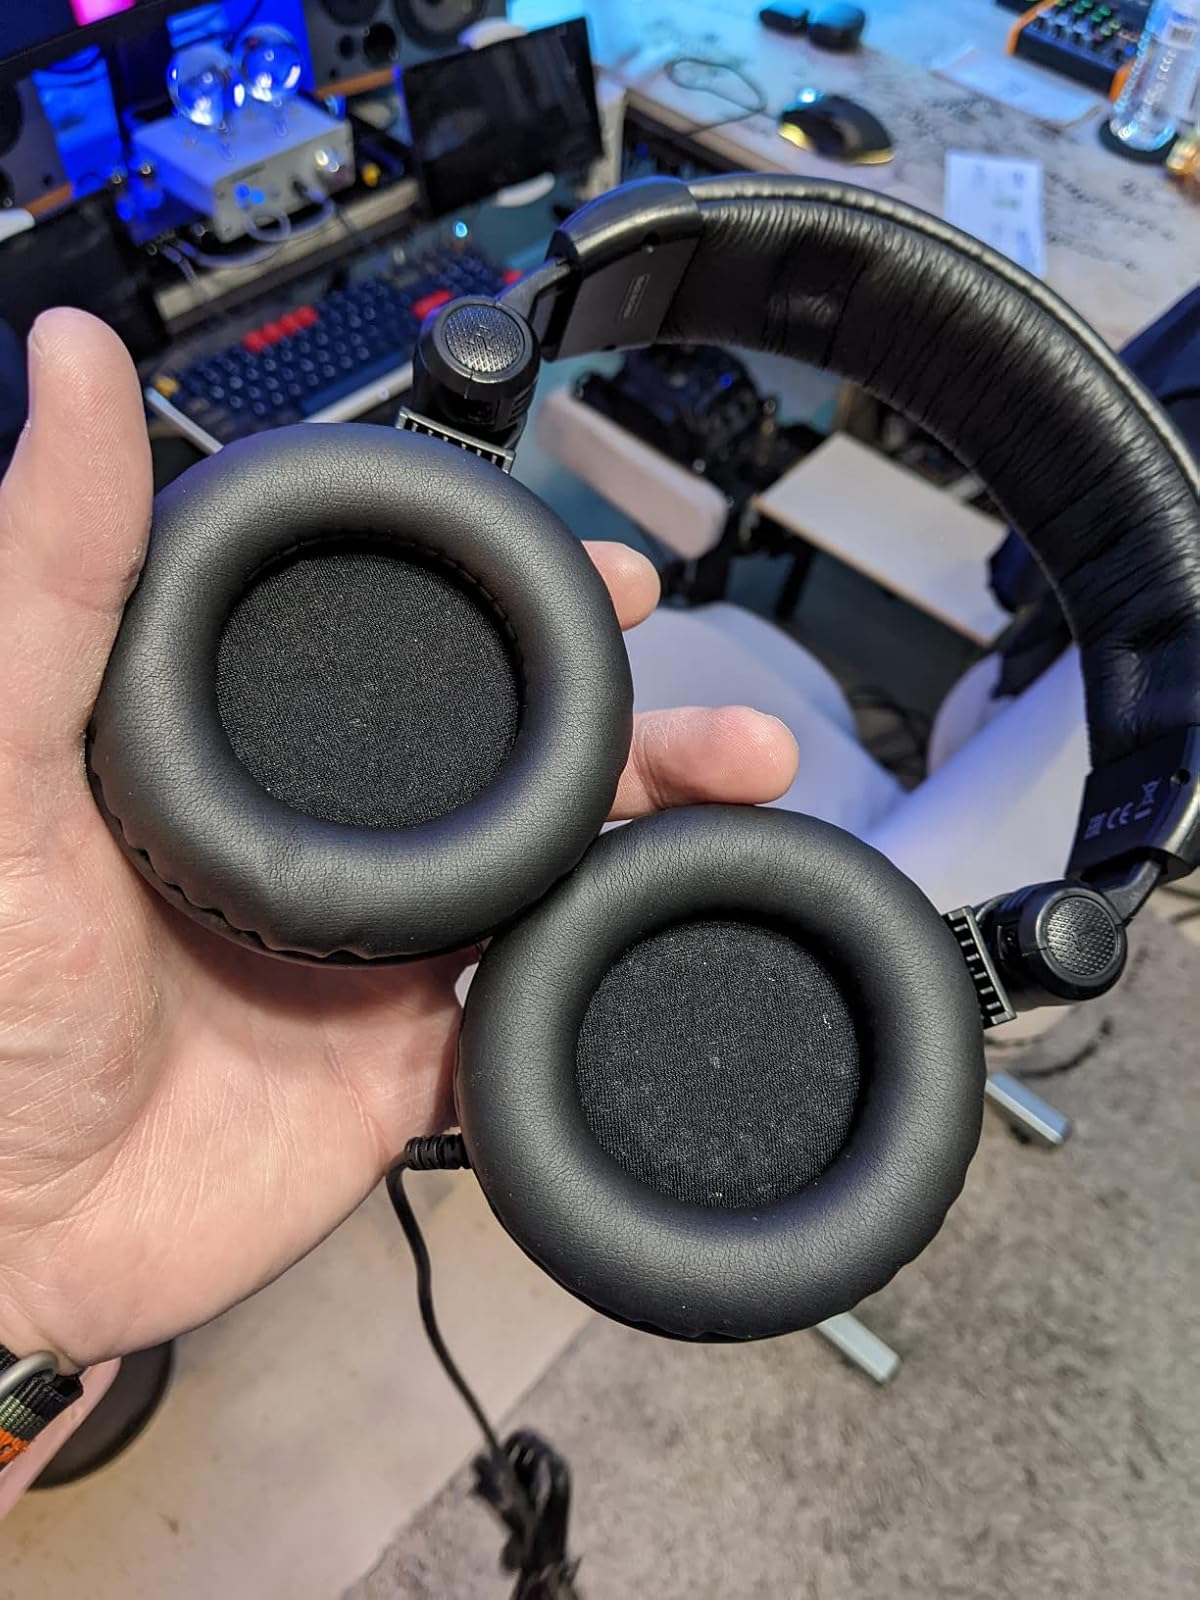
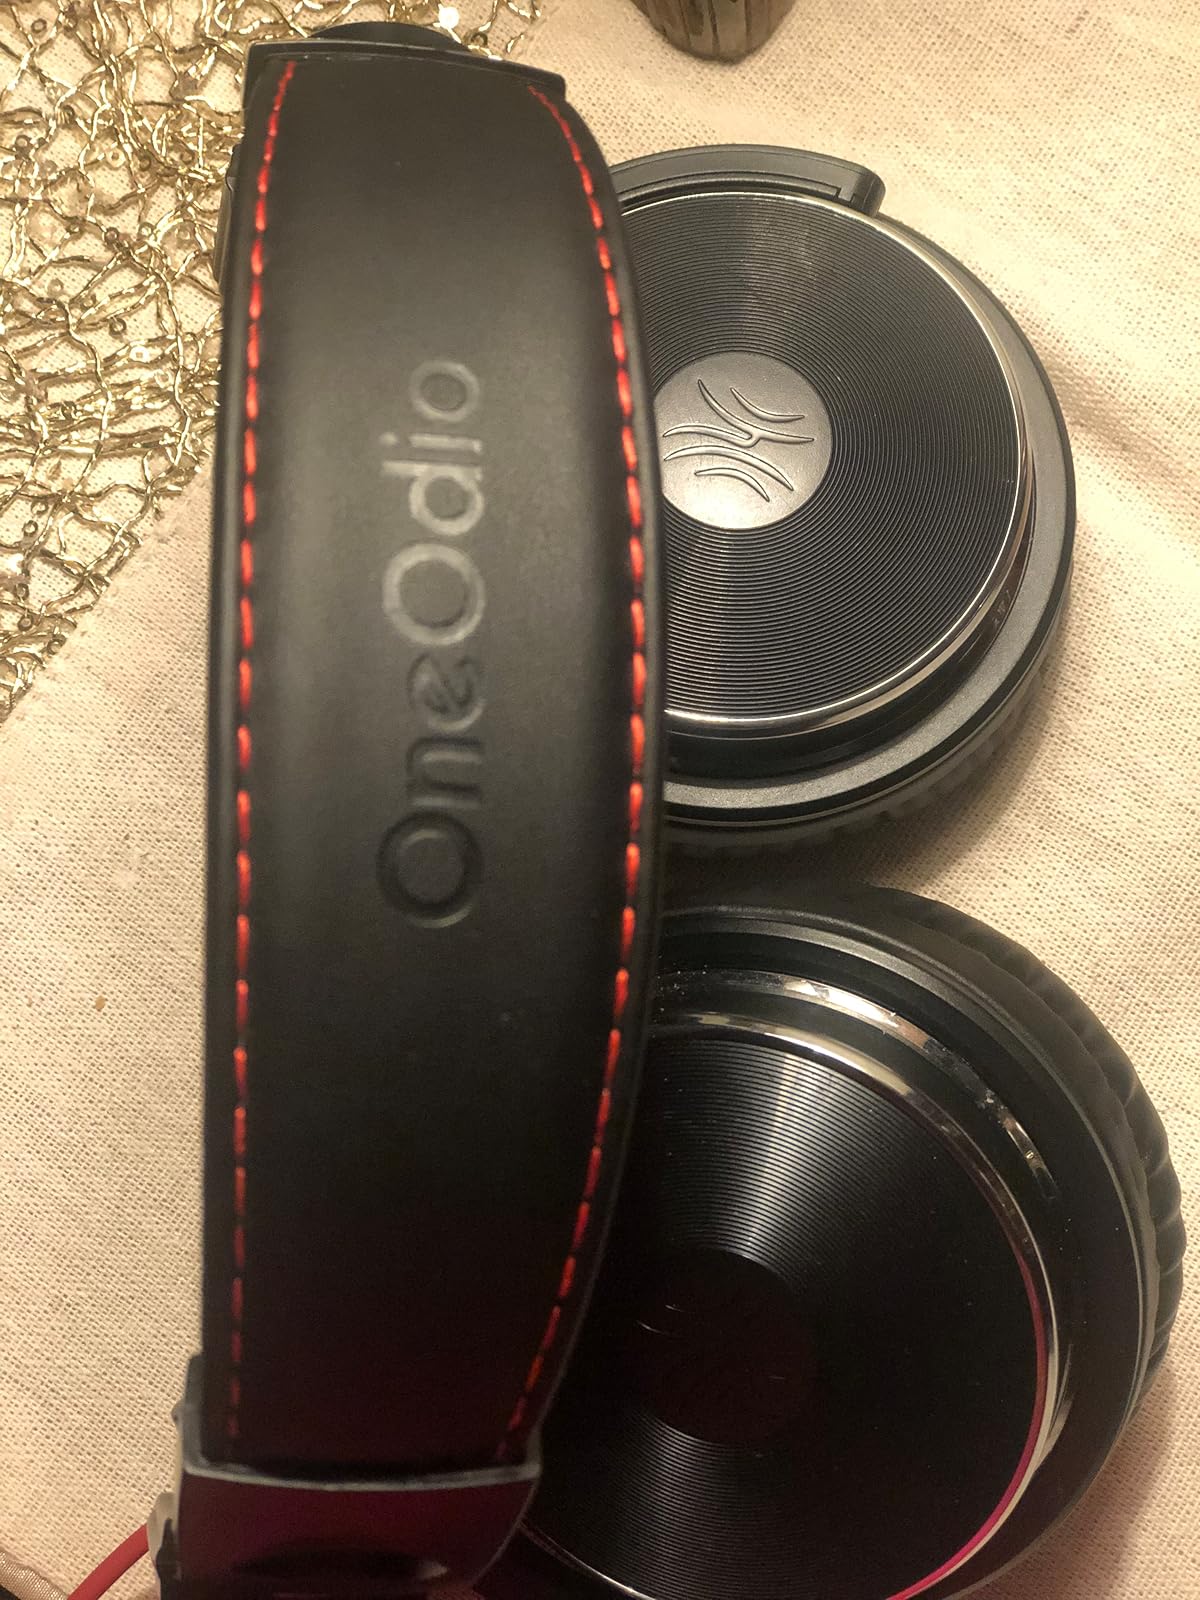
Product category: headphones
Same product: no